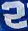
Number: 2